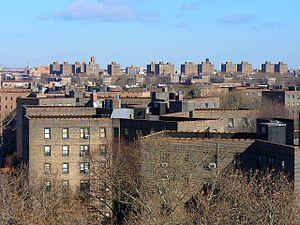
Queensbridge est un quartier d'habitations de la ville de New York, situé dans l'arrondissement de Queens, au sein du quartier de Long Island City, à proximité du pont de Queensboro qui lui a donné son nom.